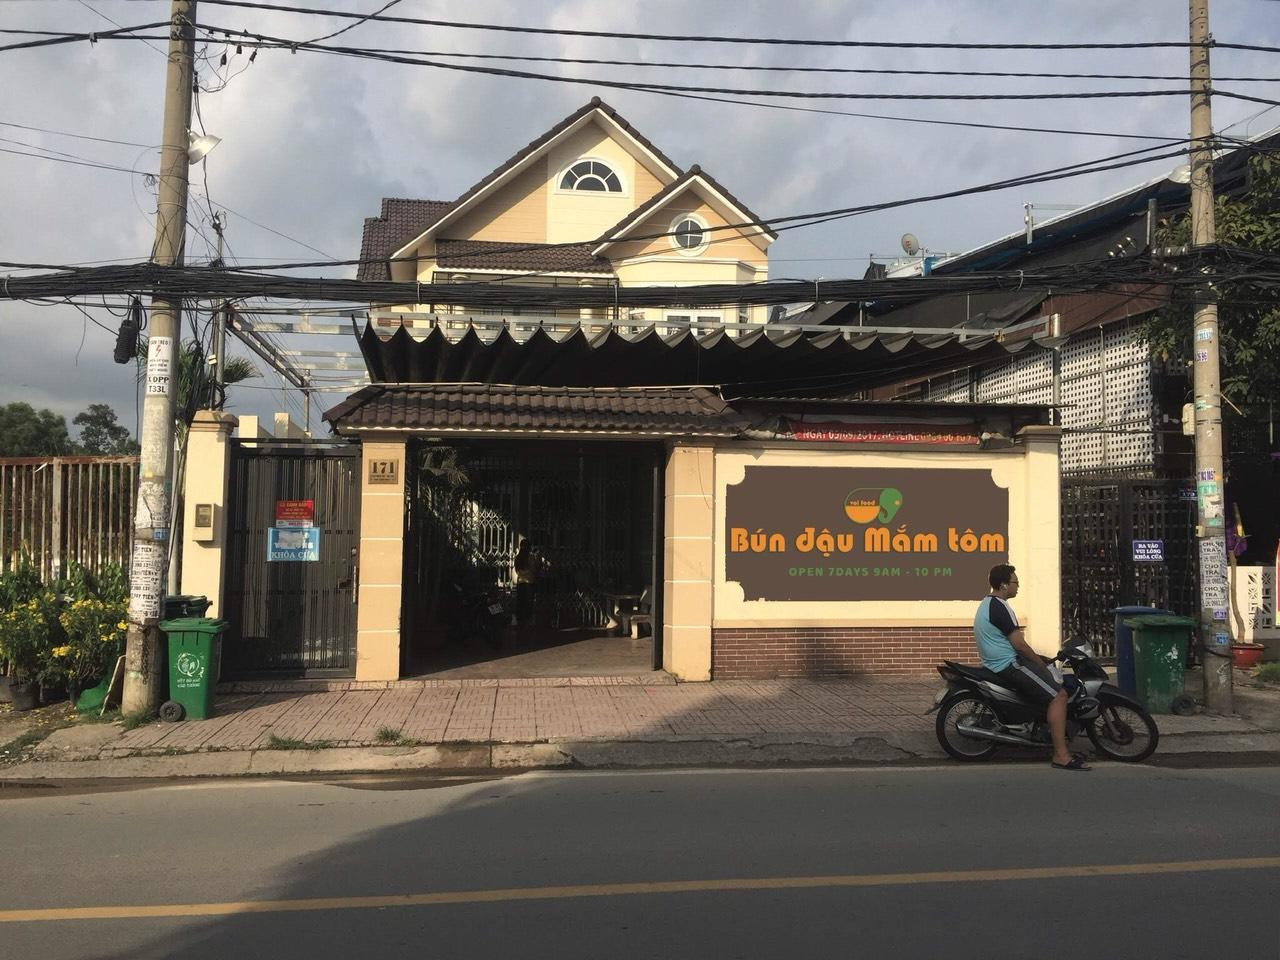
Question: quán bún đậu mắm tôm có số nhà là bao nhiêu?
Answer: quán bán đậu có số nhà là 171